Sándor Szabó (musician)

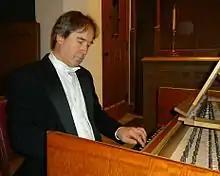
Sándor Szabó playing a harpsichord at a concert in Summit, New Jersey, in 2012.

Sándor Szabó (born 4 November 1960) is a Yugoslav-born pianist, organist and harpsichordist of Hungarian descent who has worked as a performer, conductor and music director in both Europe and North America.